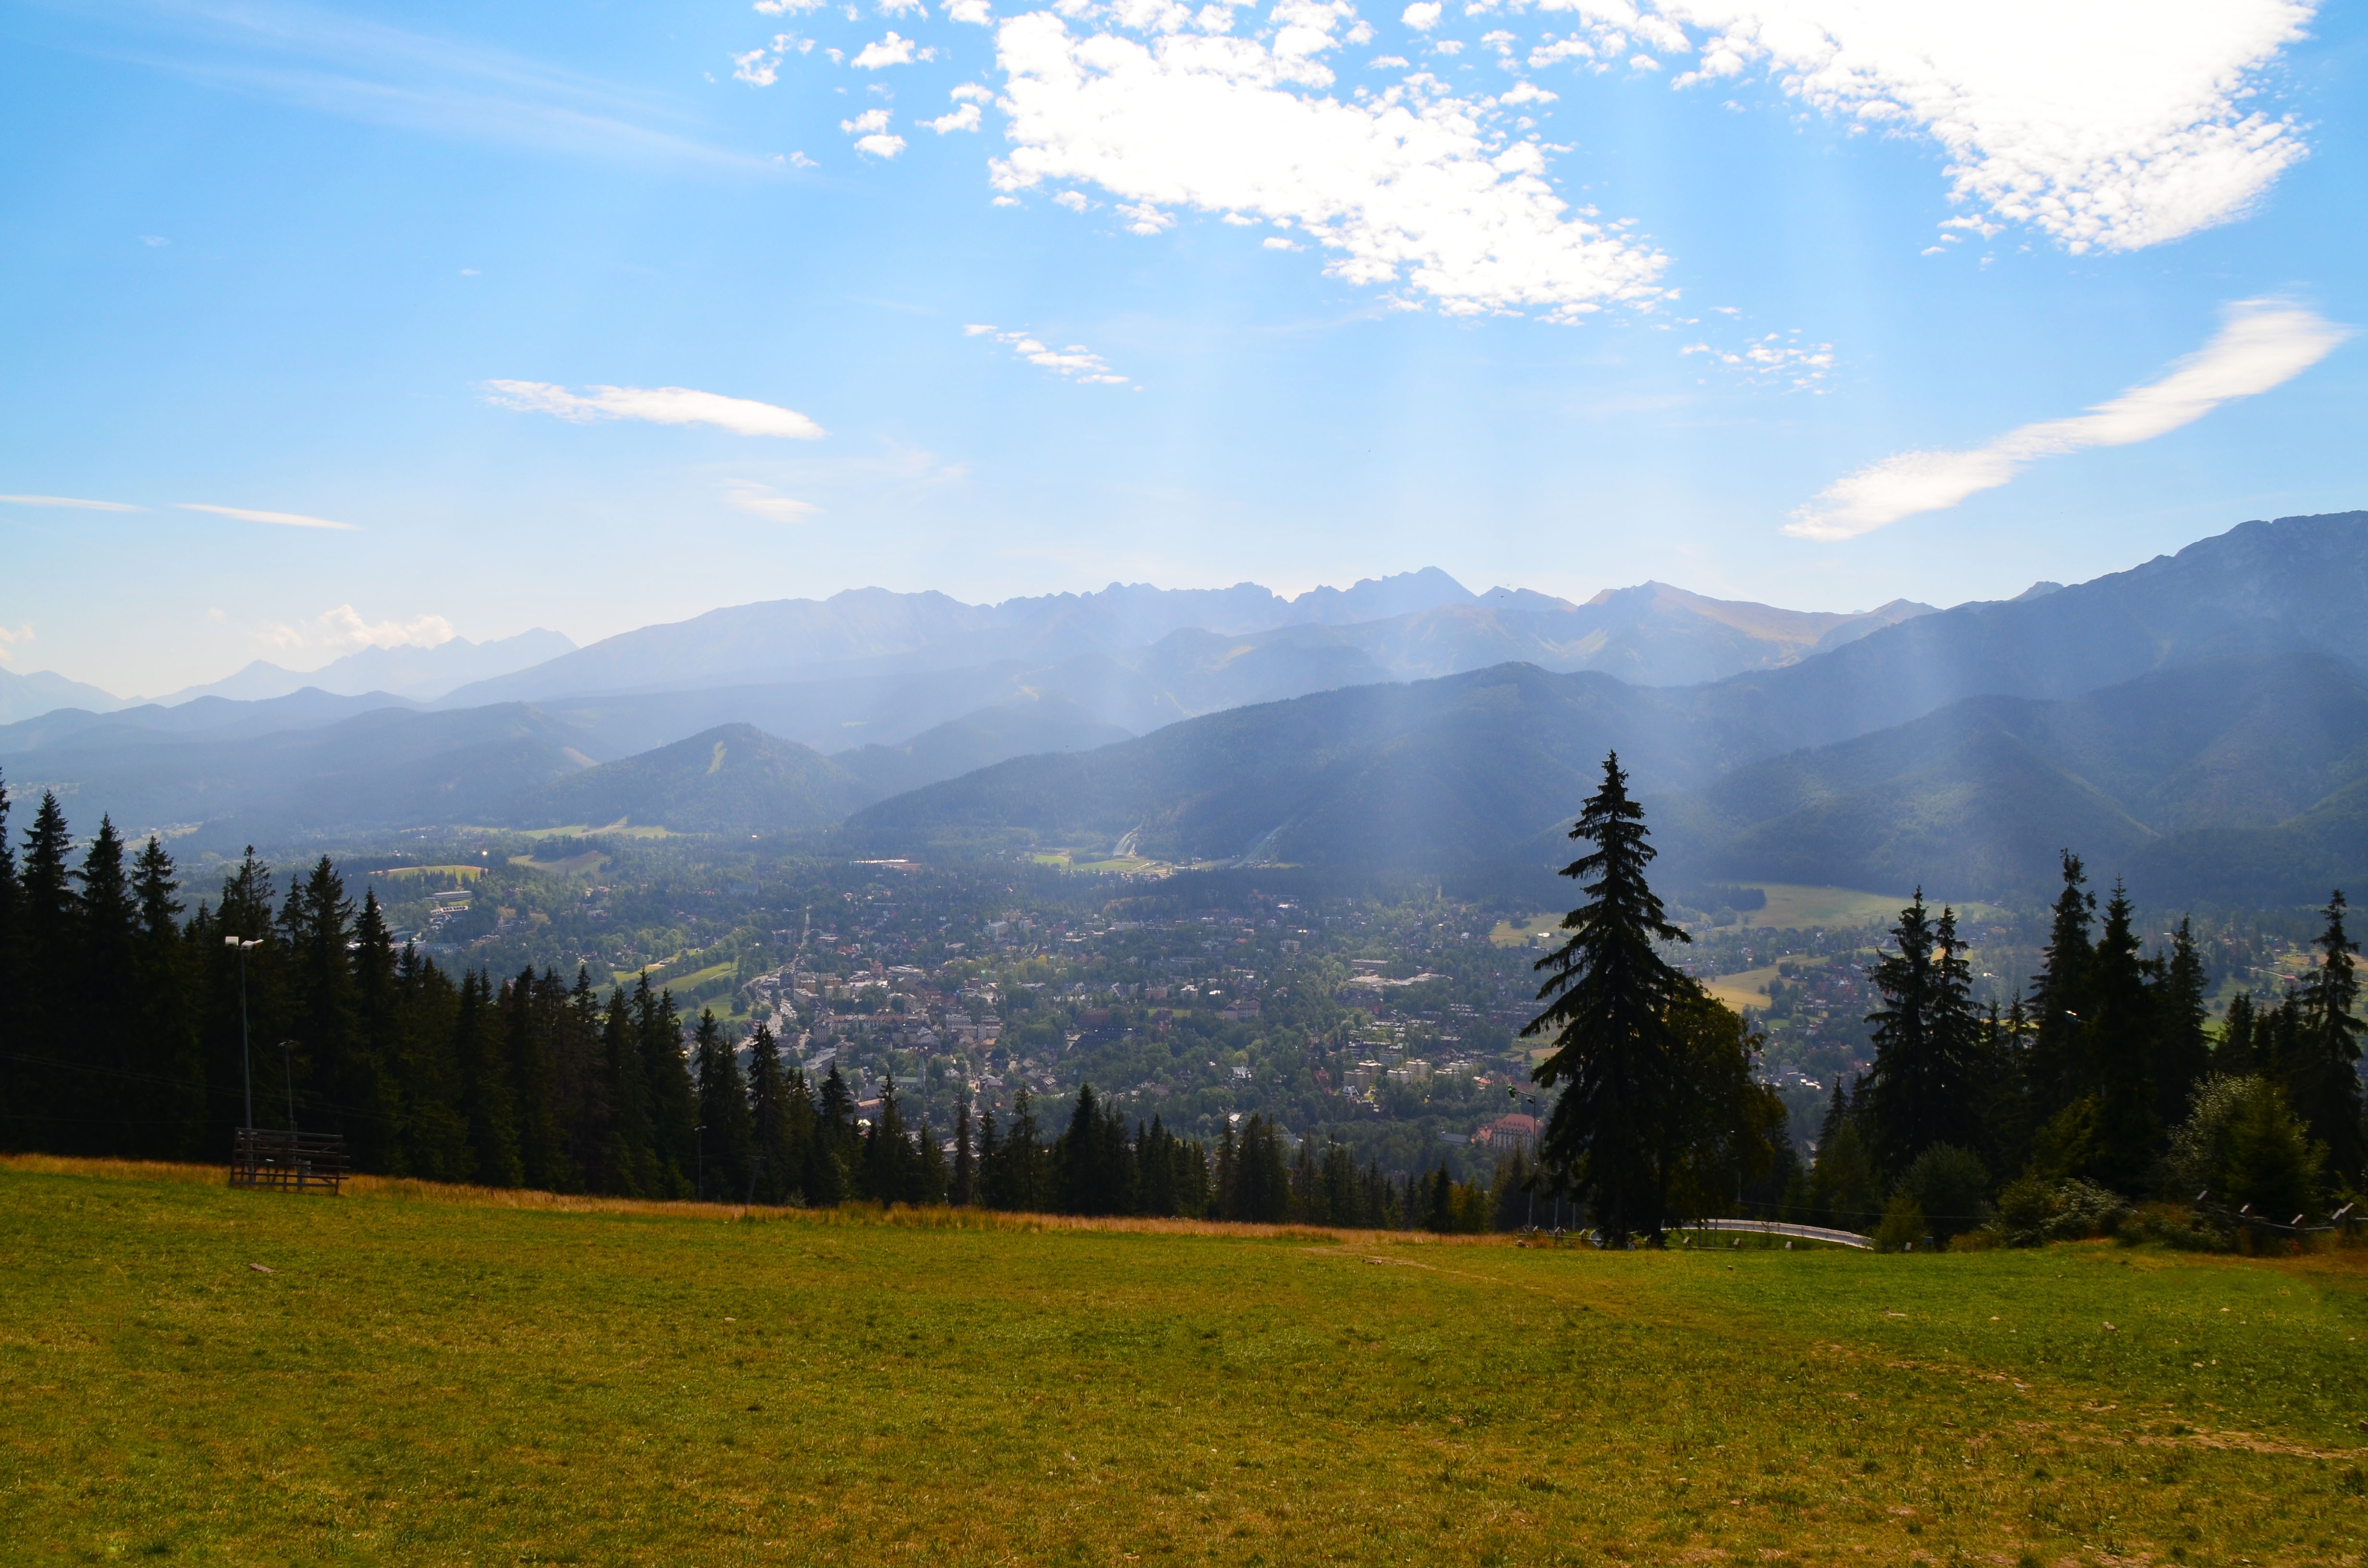
landscape, tree, nature, forest, wilderness, mountain, cloud, sky, sunrise, meadow, sunlight, morning, hill, lake, dawn, valley, mountain range, panorama, autumn, ridge, top view, rocks, mountains, alps, grassland, poland, plateau, habitat, tatry, buried, polish tatras, rural area, landform, gubalowka, wielka krokiew ski jump, natural environment, geographical feature, atmospheric phenomenon, mountainous landforms